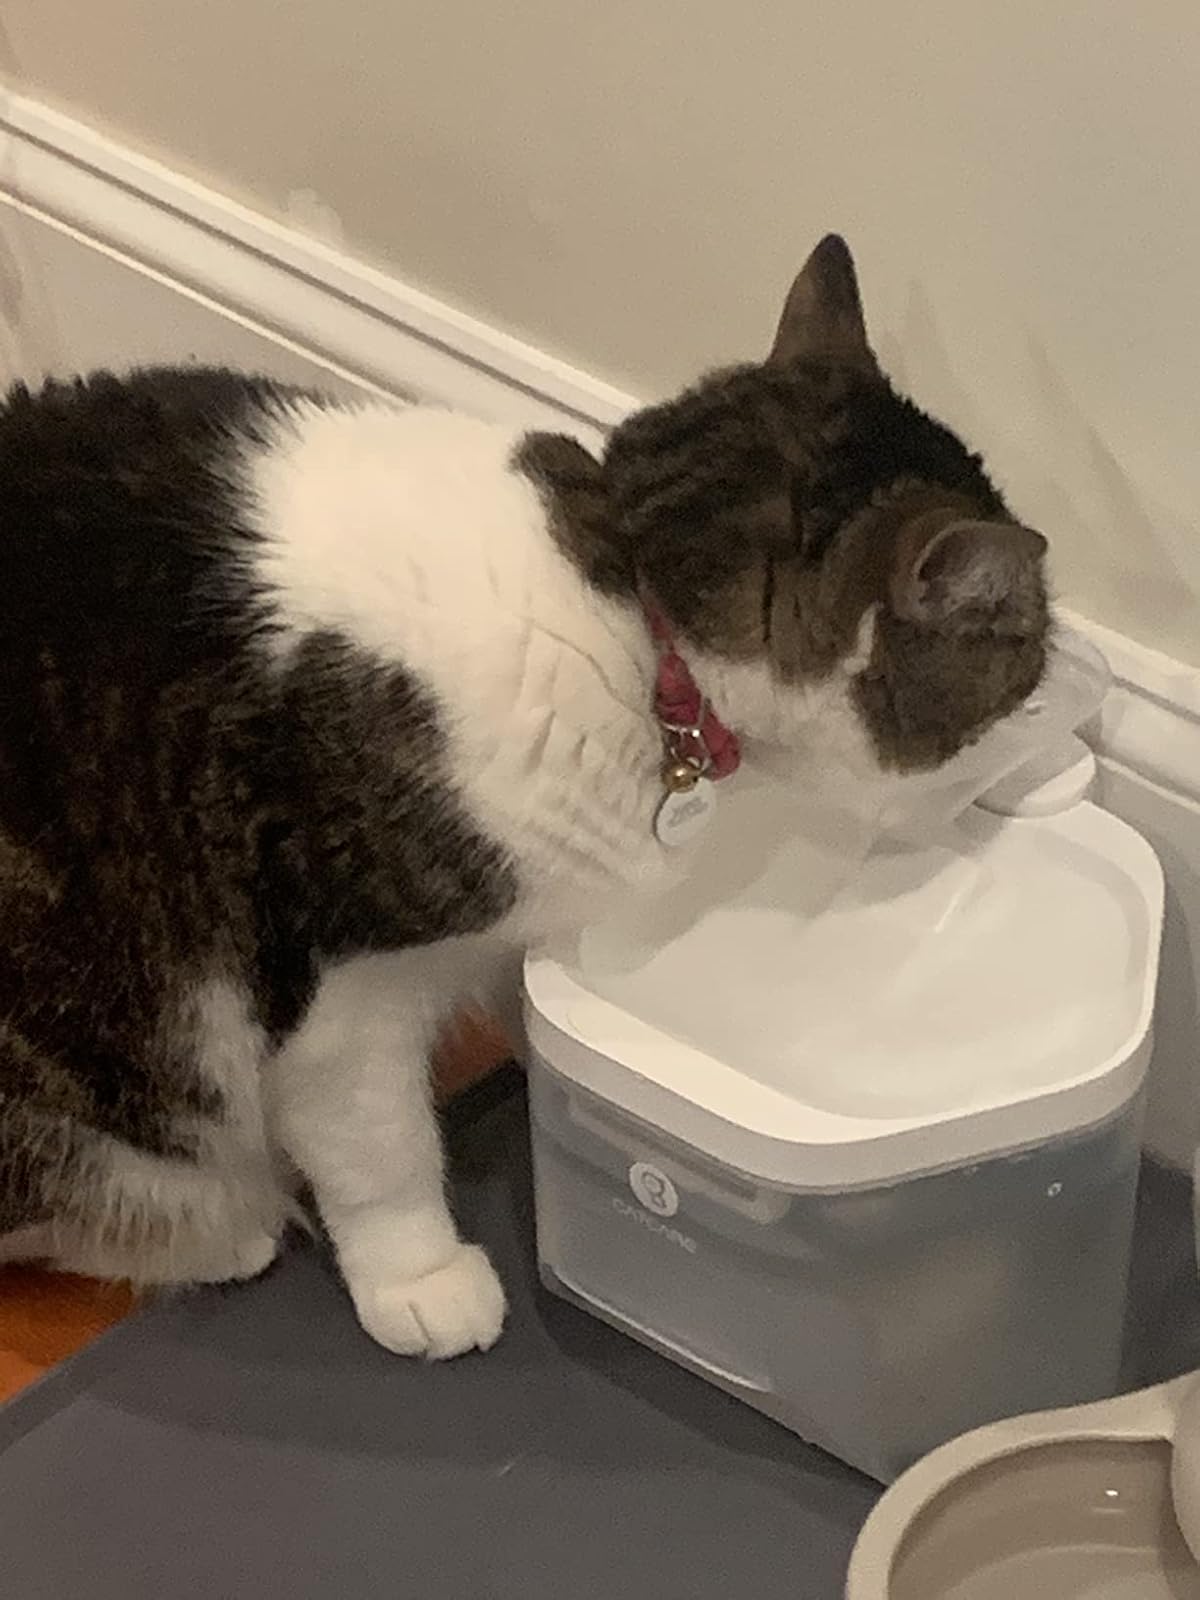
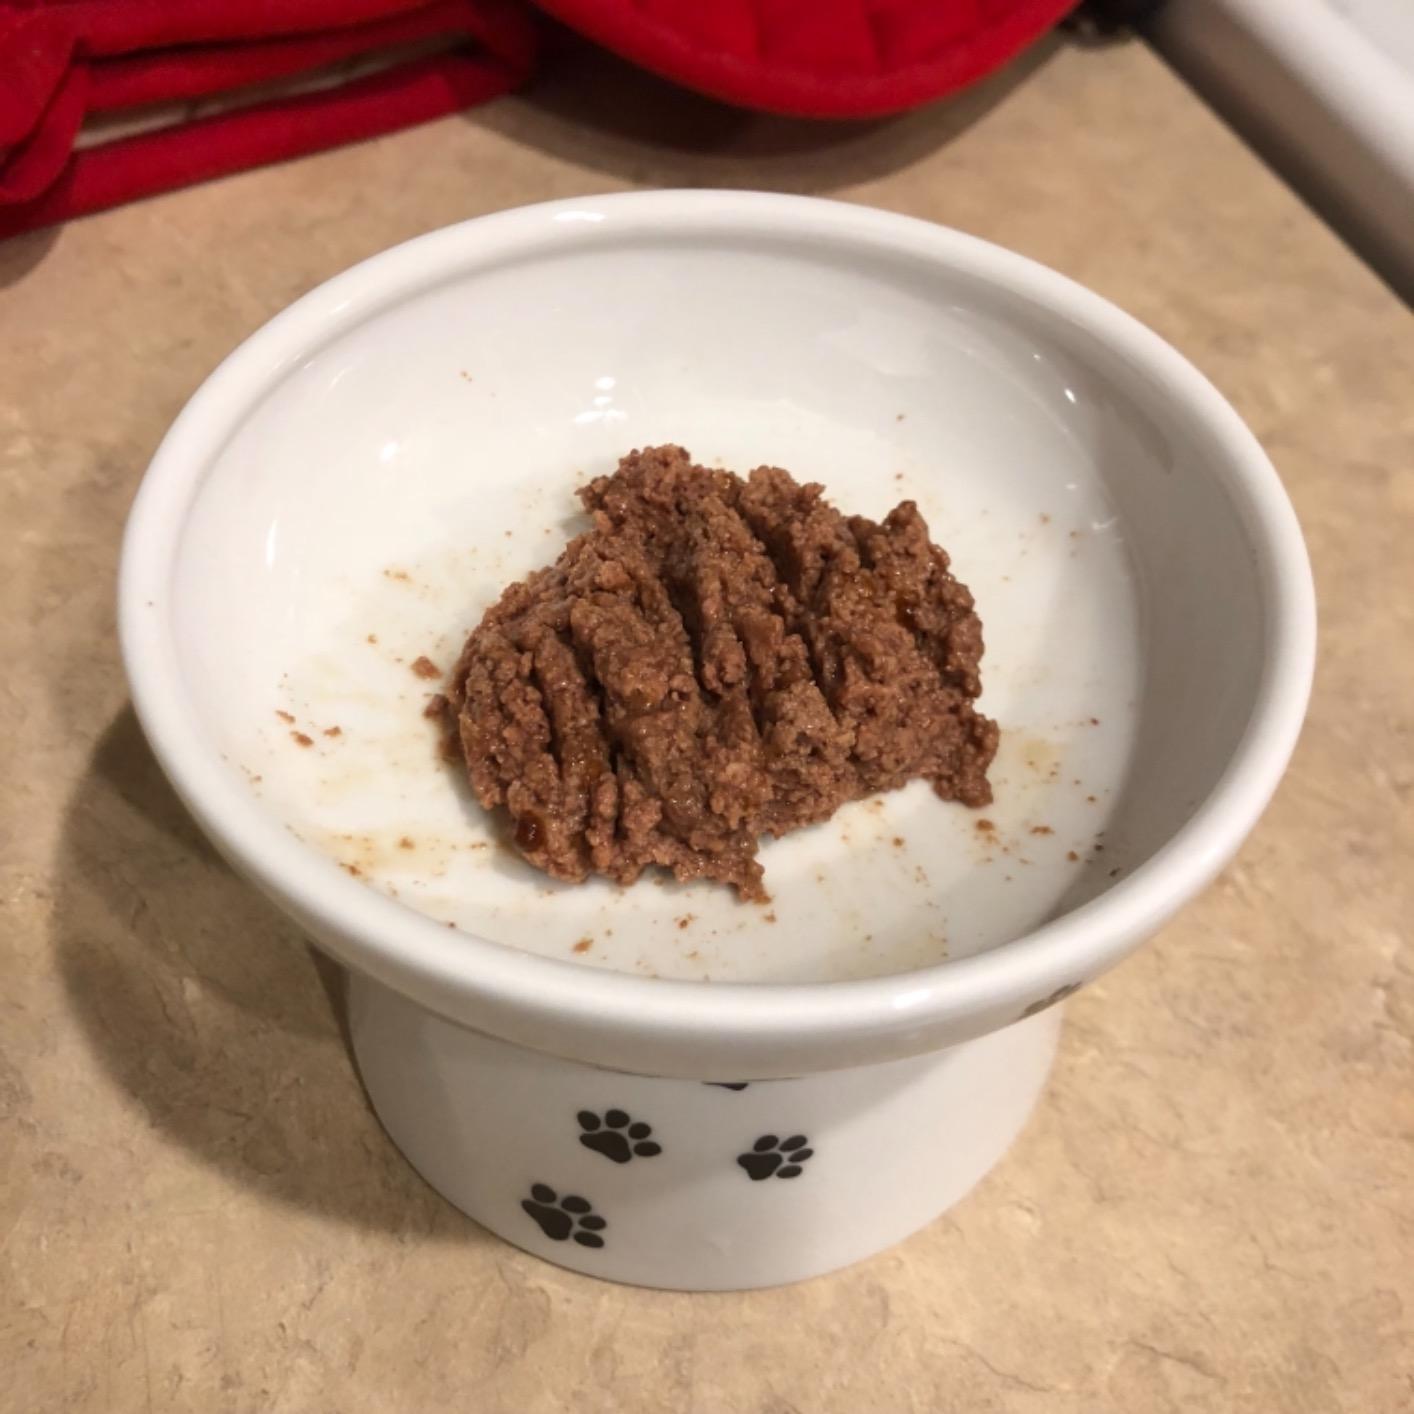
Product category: items_bowl
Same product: no